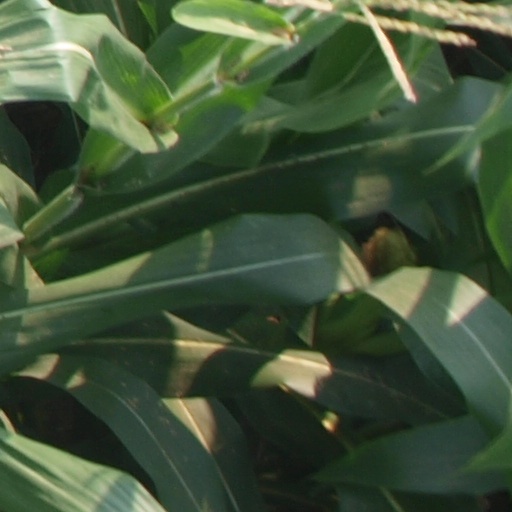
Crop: maize; corn